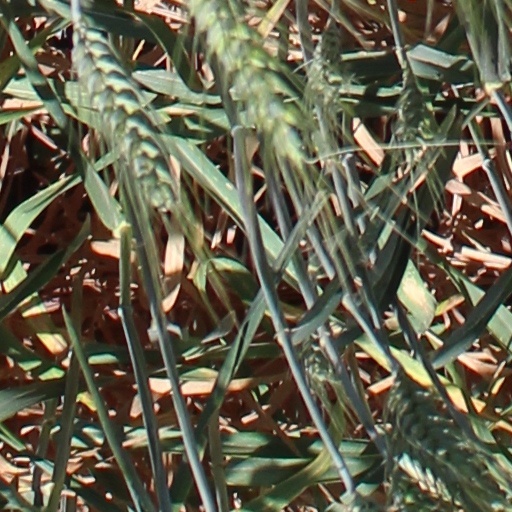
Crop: wheat